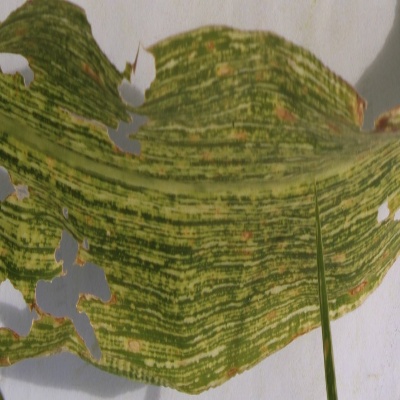
Crop: Maize
Condition: streak virus